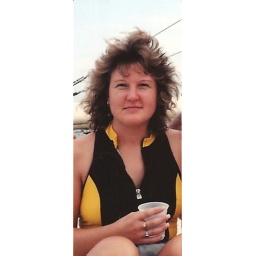
Me in Jamaica on the sail boat